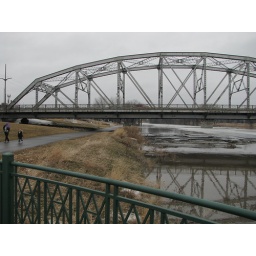
Here's the bike path that will be covered in water the next day.